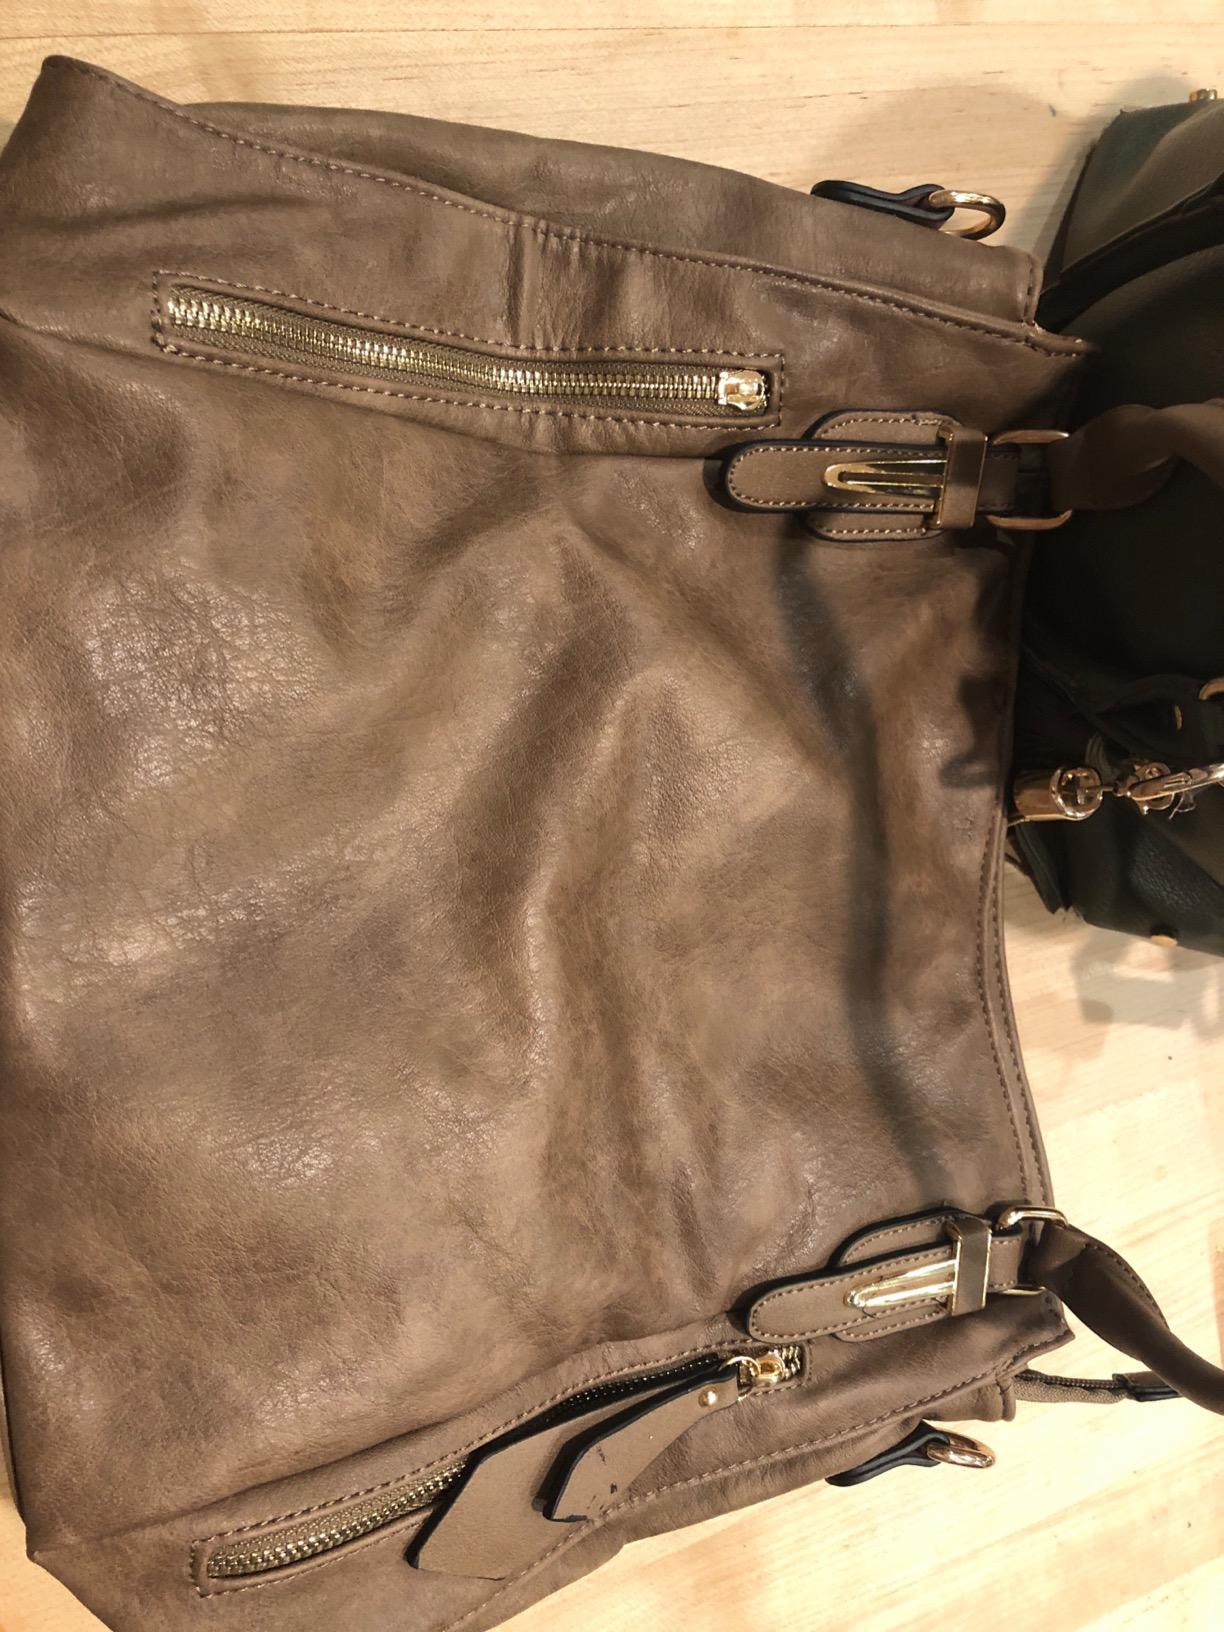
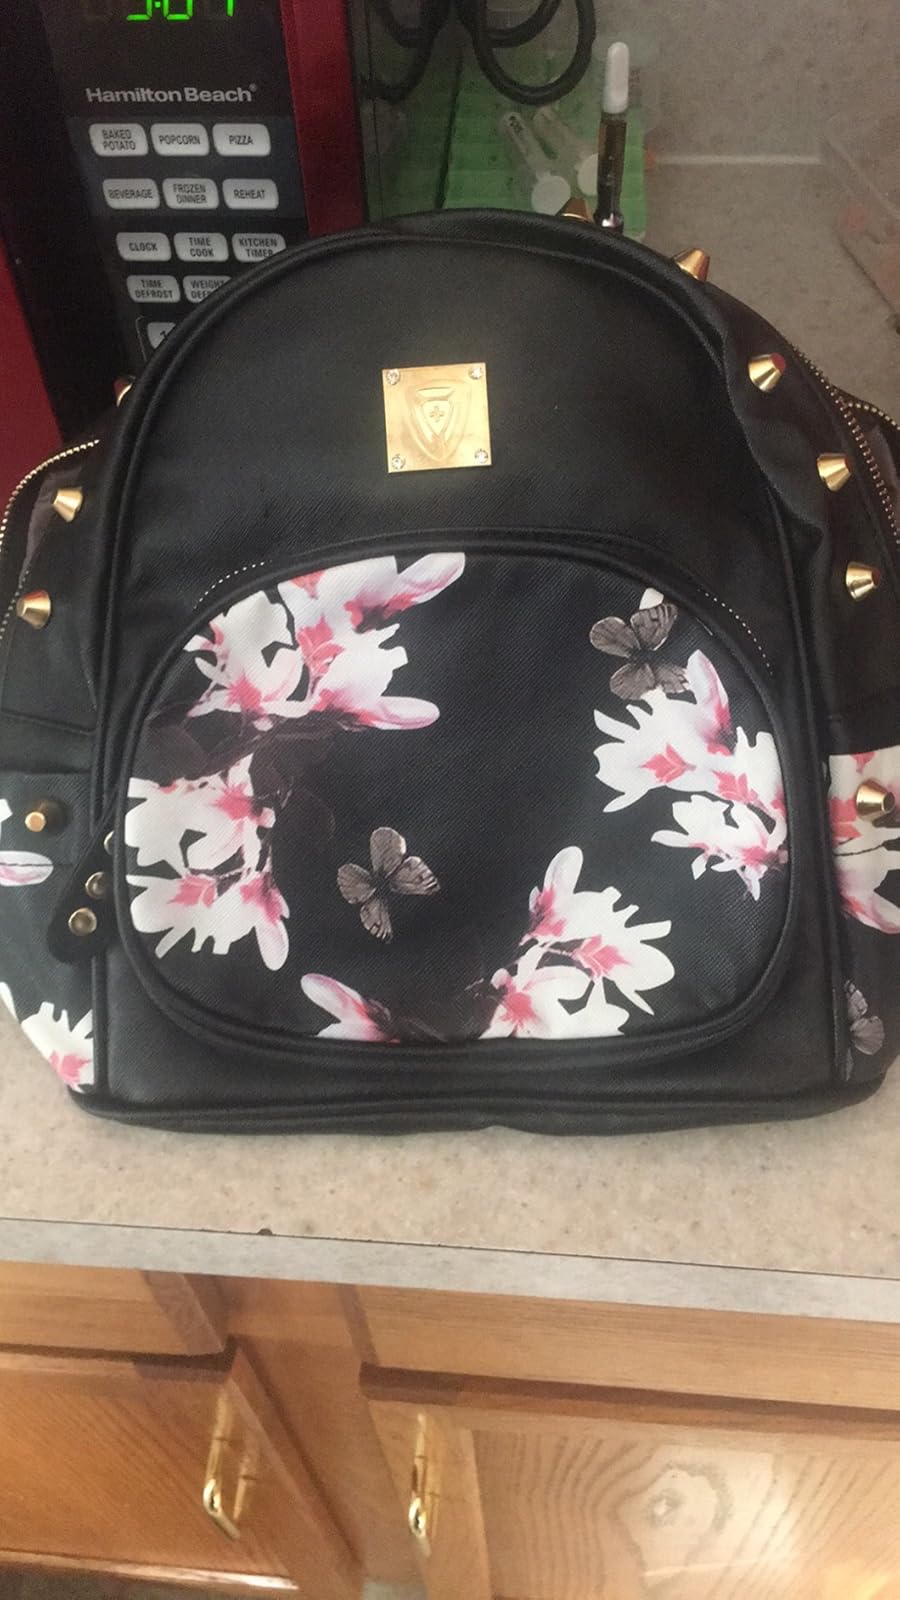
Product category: accessories_handbag
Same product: no